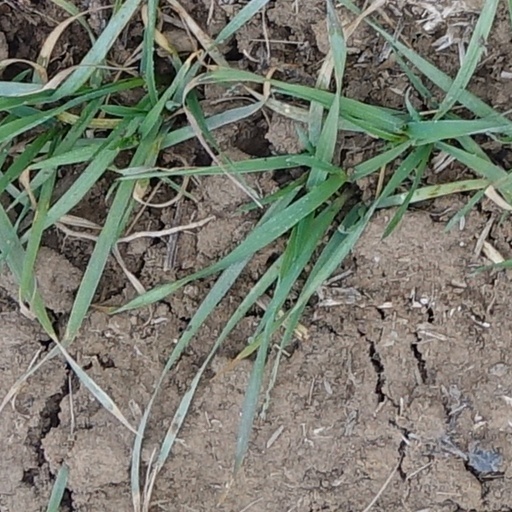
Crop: wheat